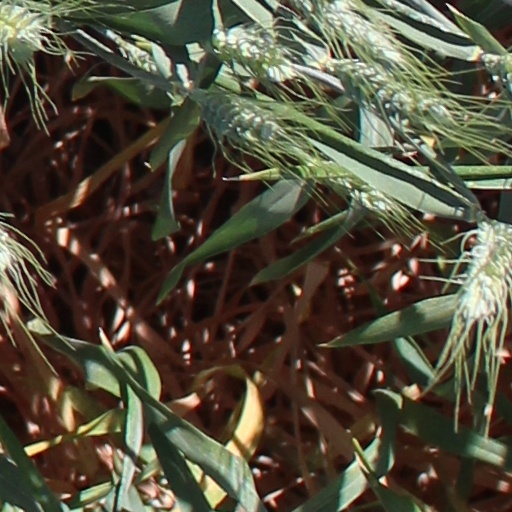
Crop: wheat